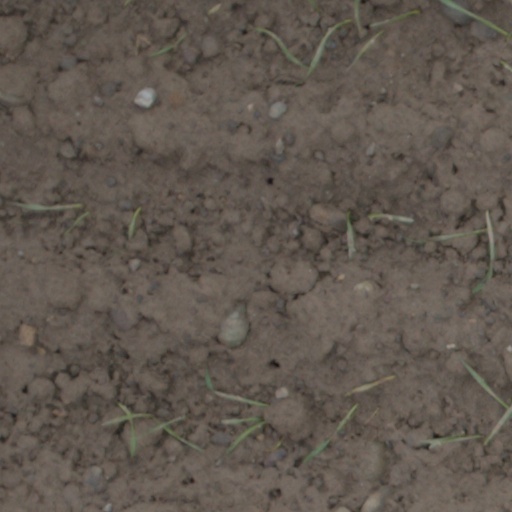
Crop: wheat